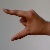
The image shows a hand gesture representing the letter 'Z' in Indian Sign Language.